Tara McDonald

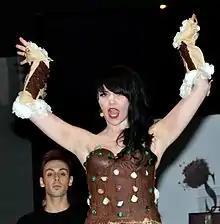
Tara McDonald at the Salon du Chocolat (2012)

Tara Jane McDonald (born 9 September 1976) is an English singer-songwriter and vocalist. She is signed to Play Two/Warner Music.